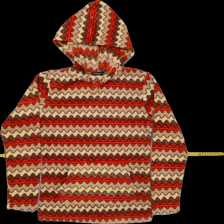
View: front
Type: Sweater
Category: Ladies
Brand: Not Applicable
Colors: Multicolor
Material: 100%polyester
Pattern: Geometric print
Size: S
Trend: No trend
Stains: No
Damage: 1
Price range: <50
Recommended usage: Export